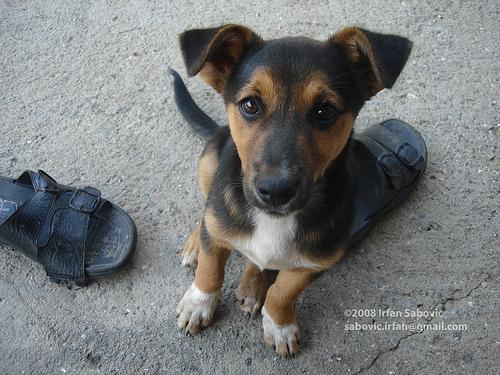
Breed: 234-n000091-Appenzeller